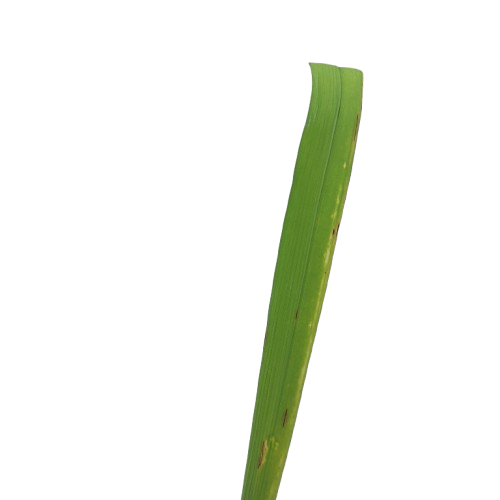
Label: Rice Blast